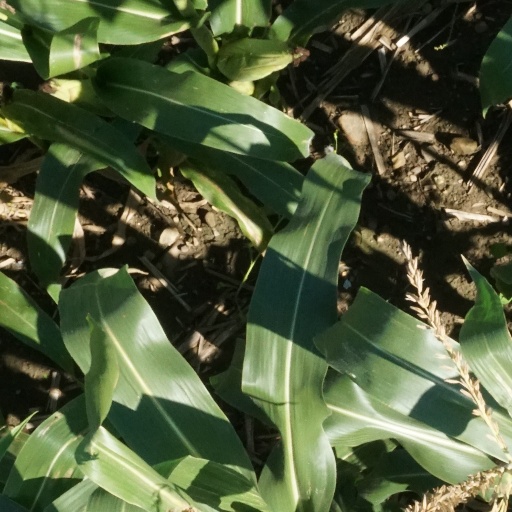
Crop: maize; corn